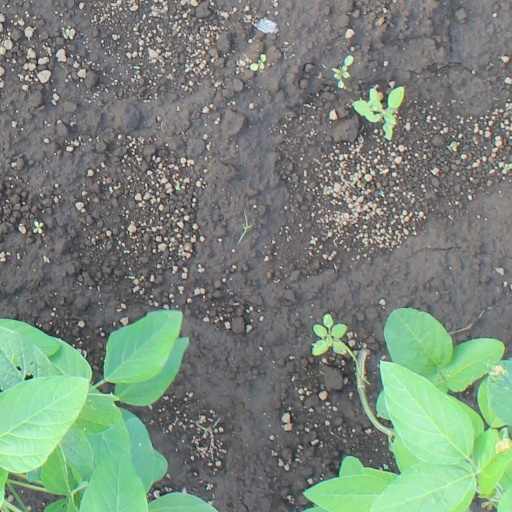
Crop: soybean